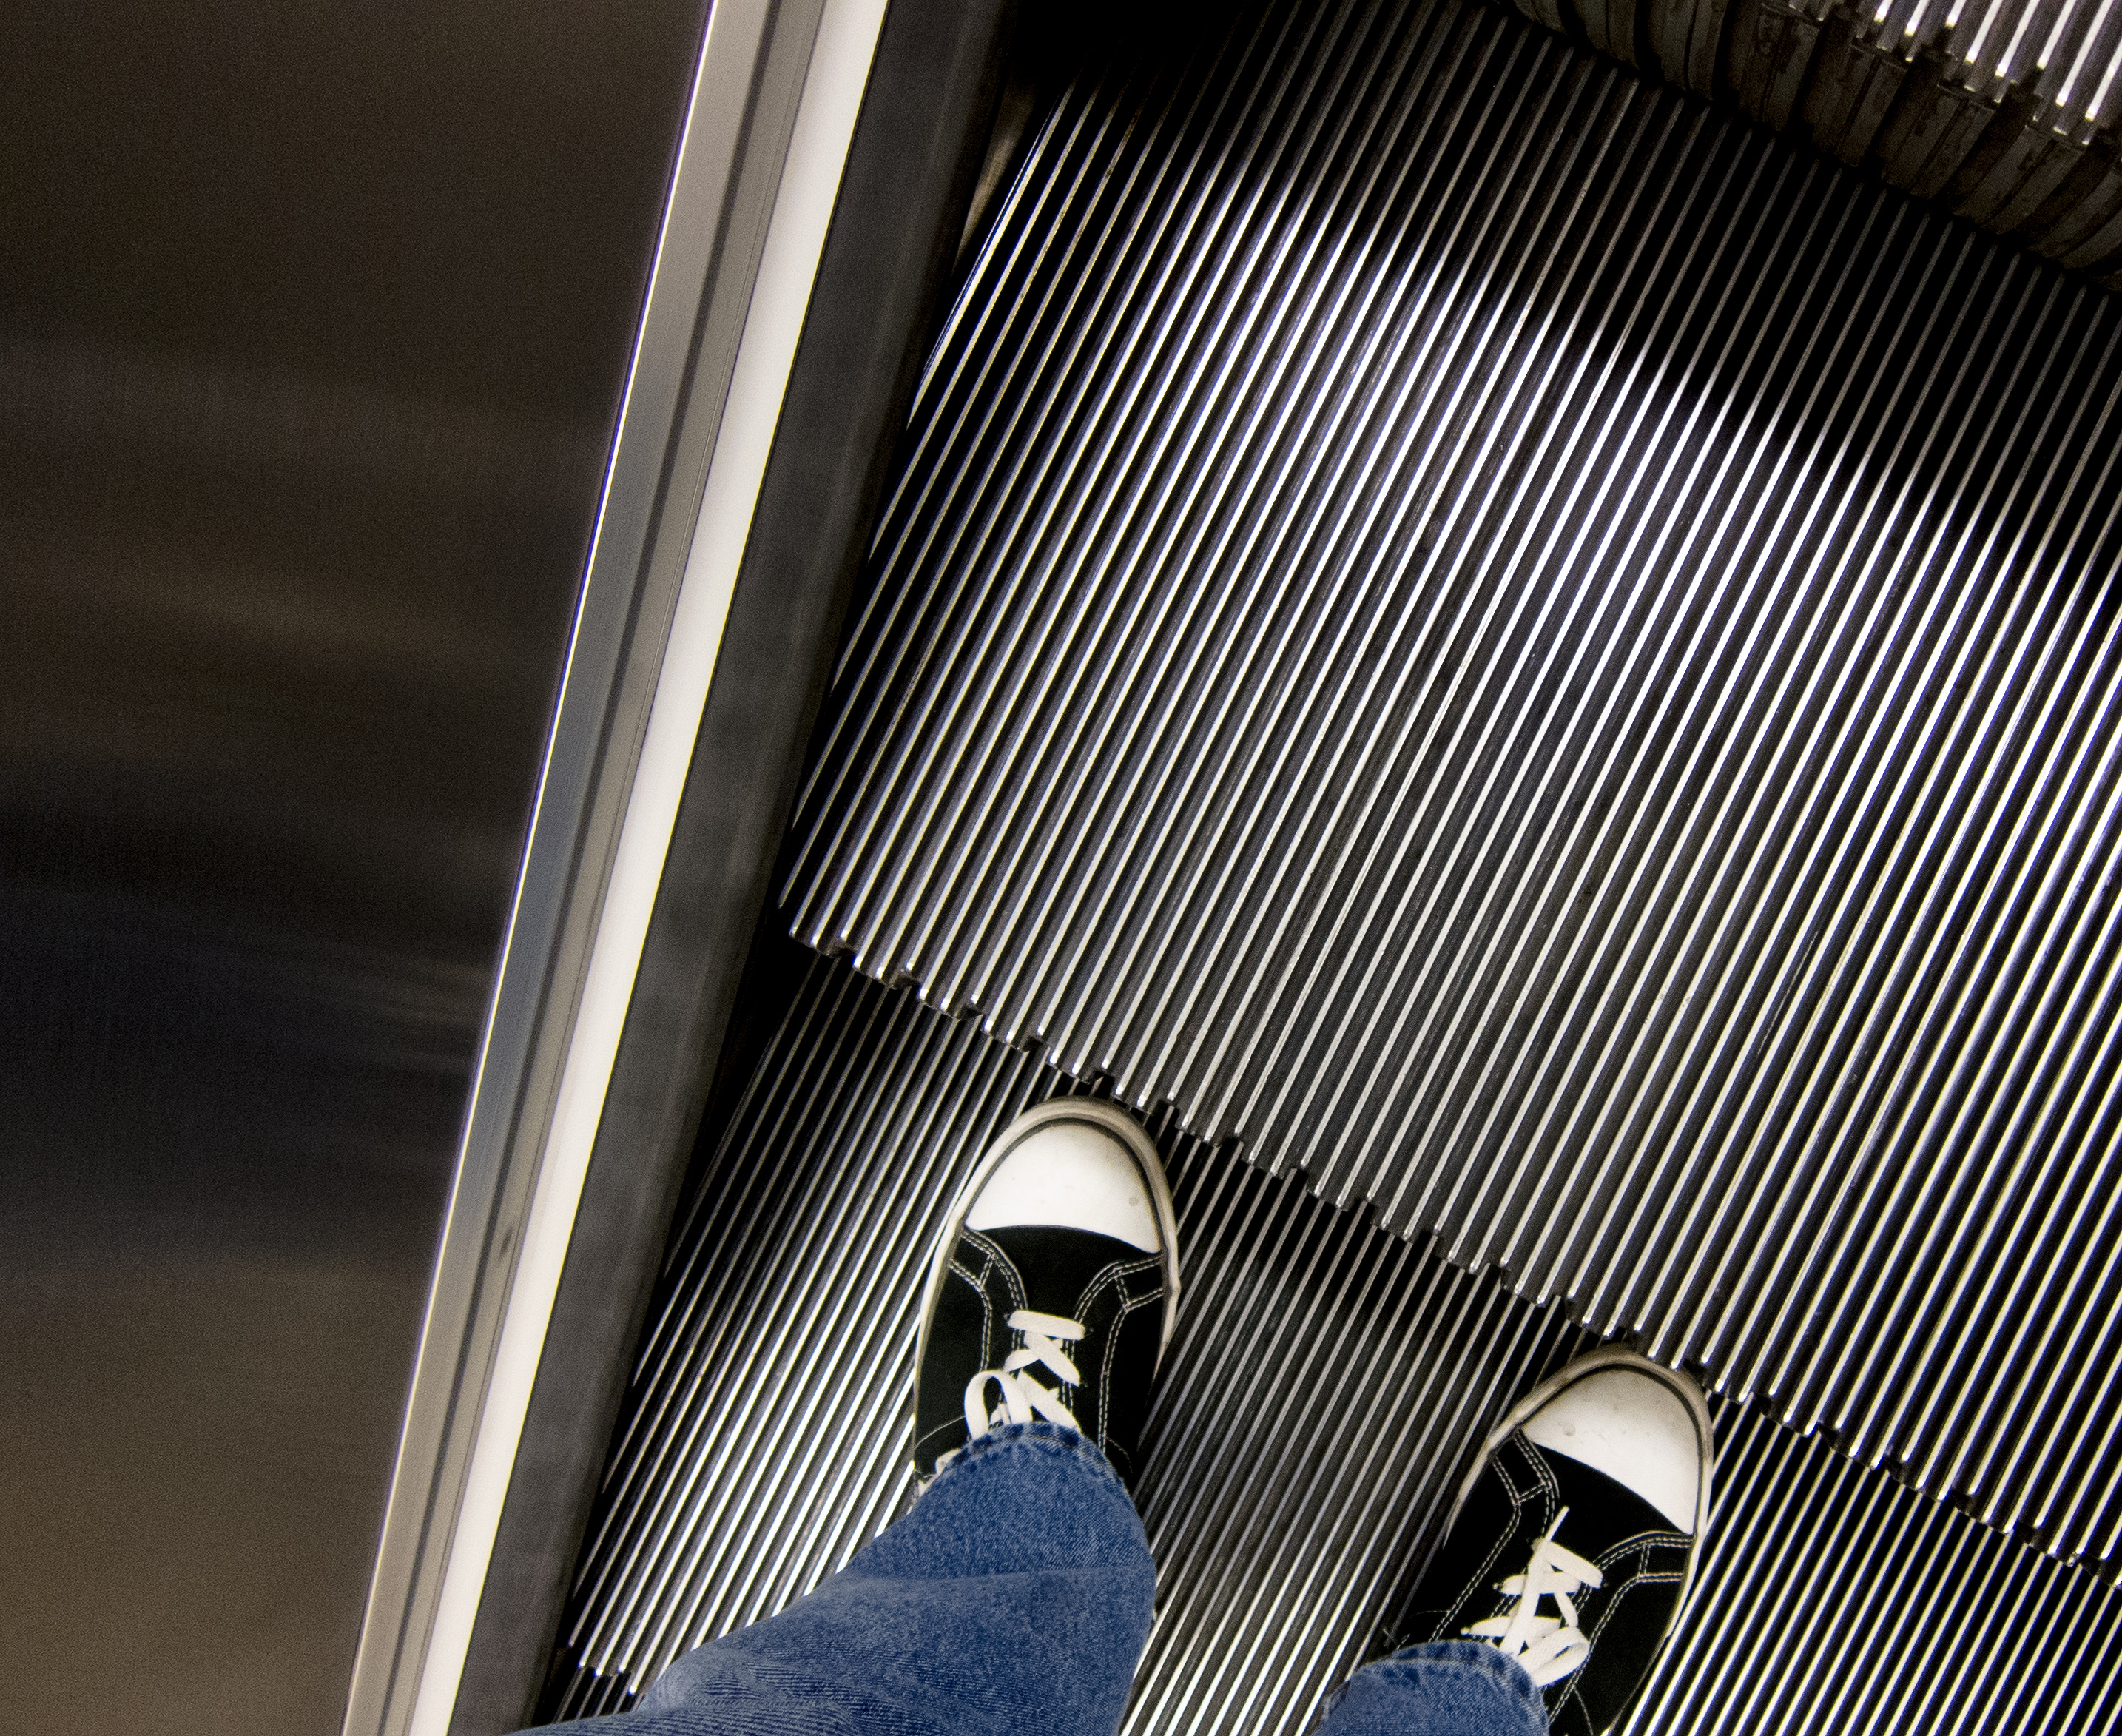
light, wheel, black, nobodyknows, thepastisdone